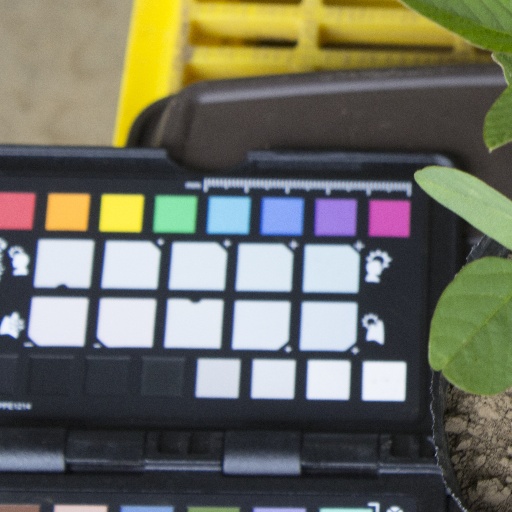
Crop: soybean